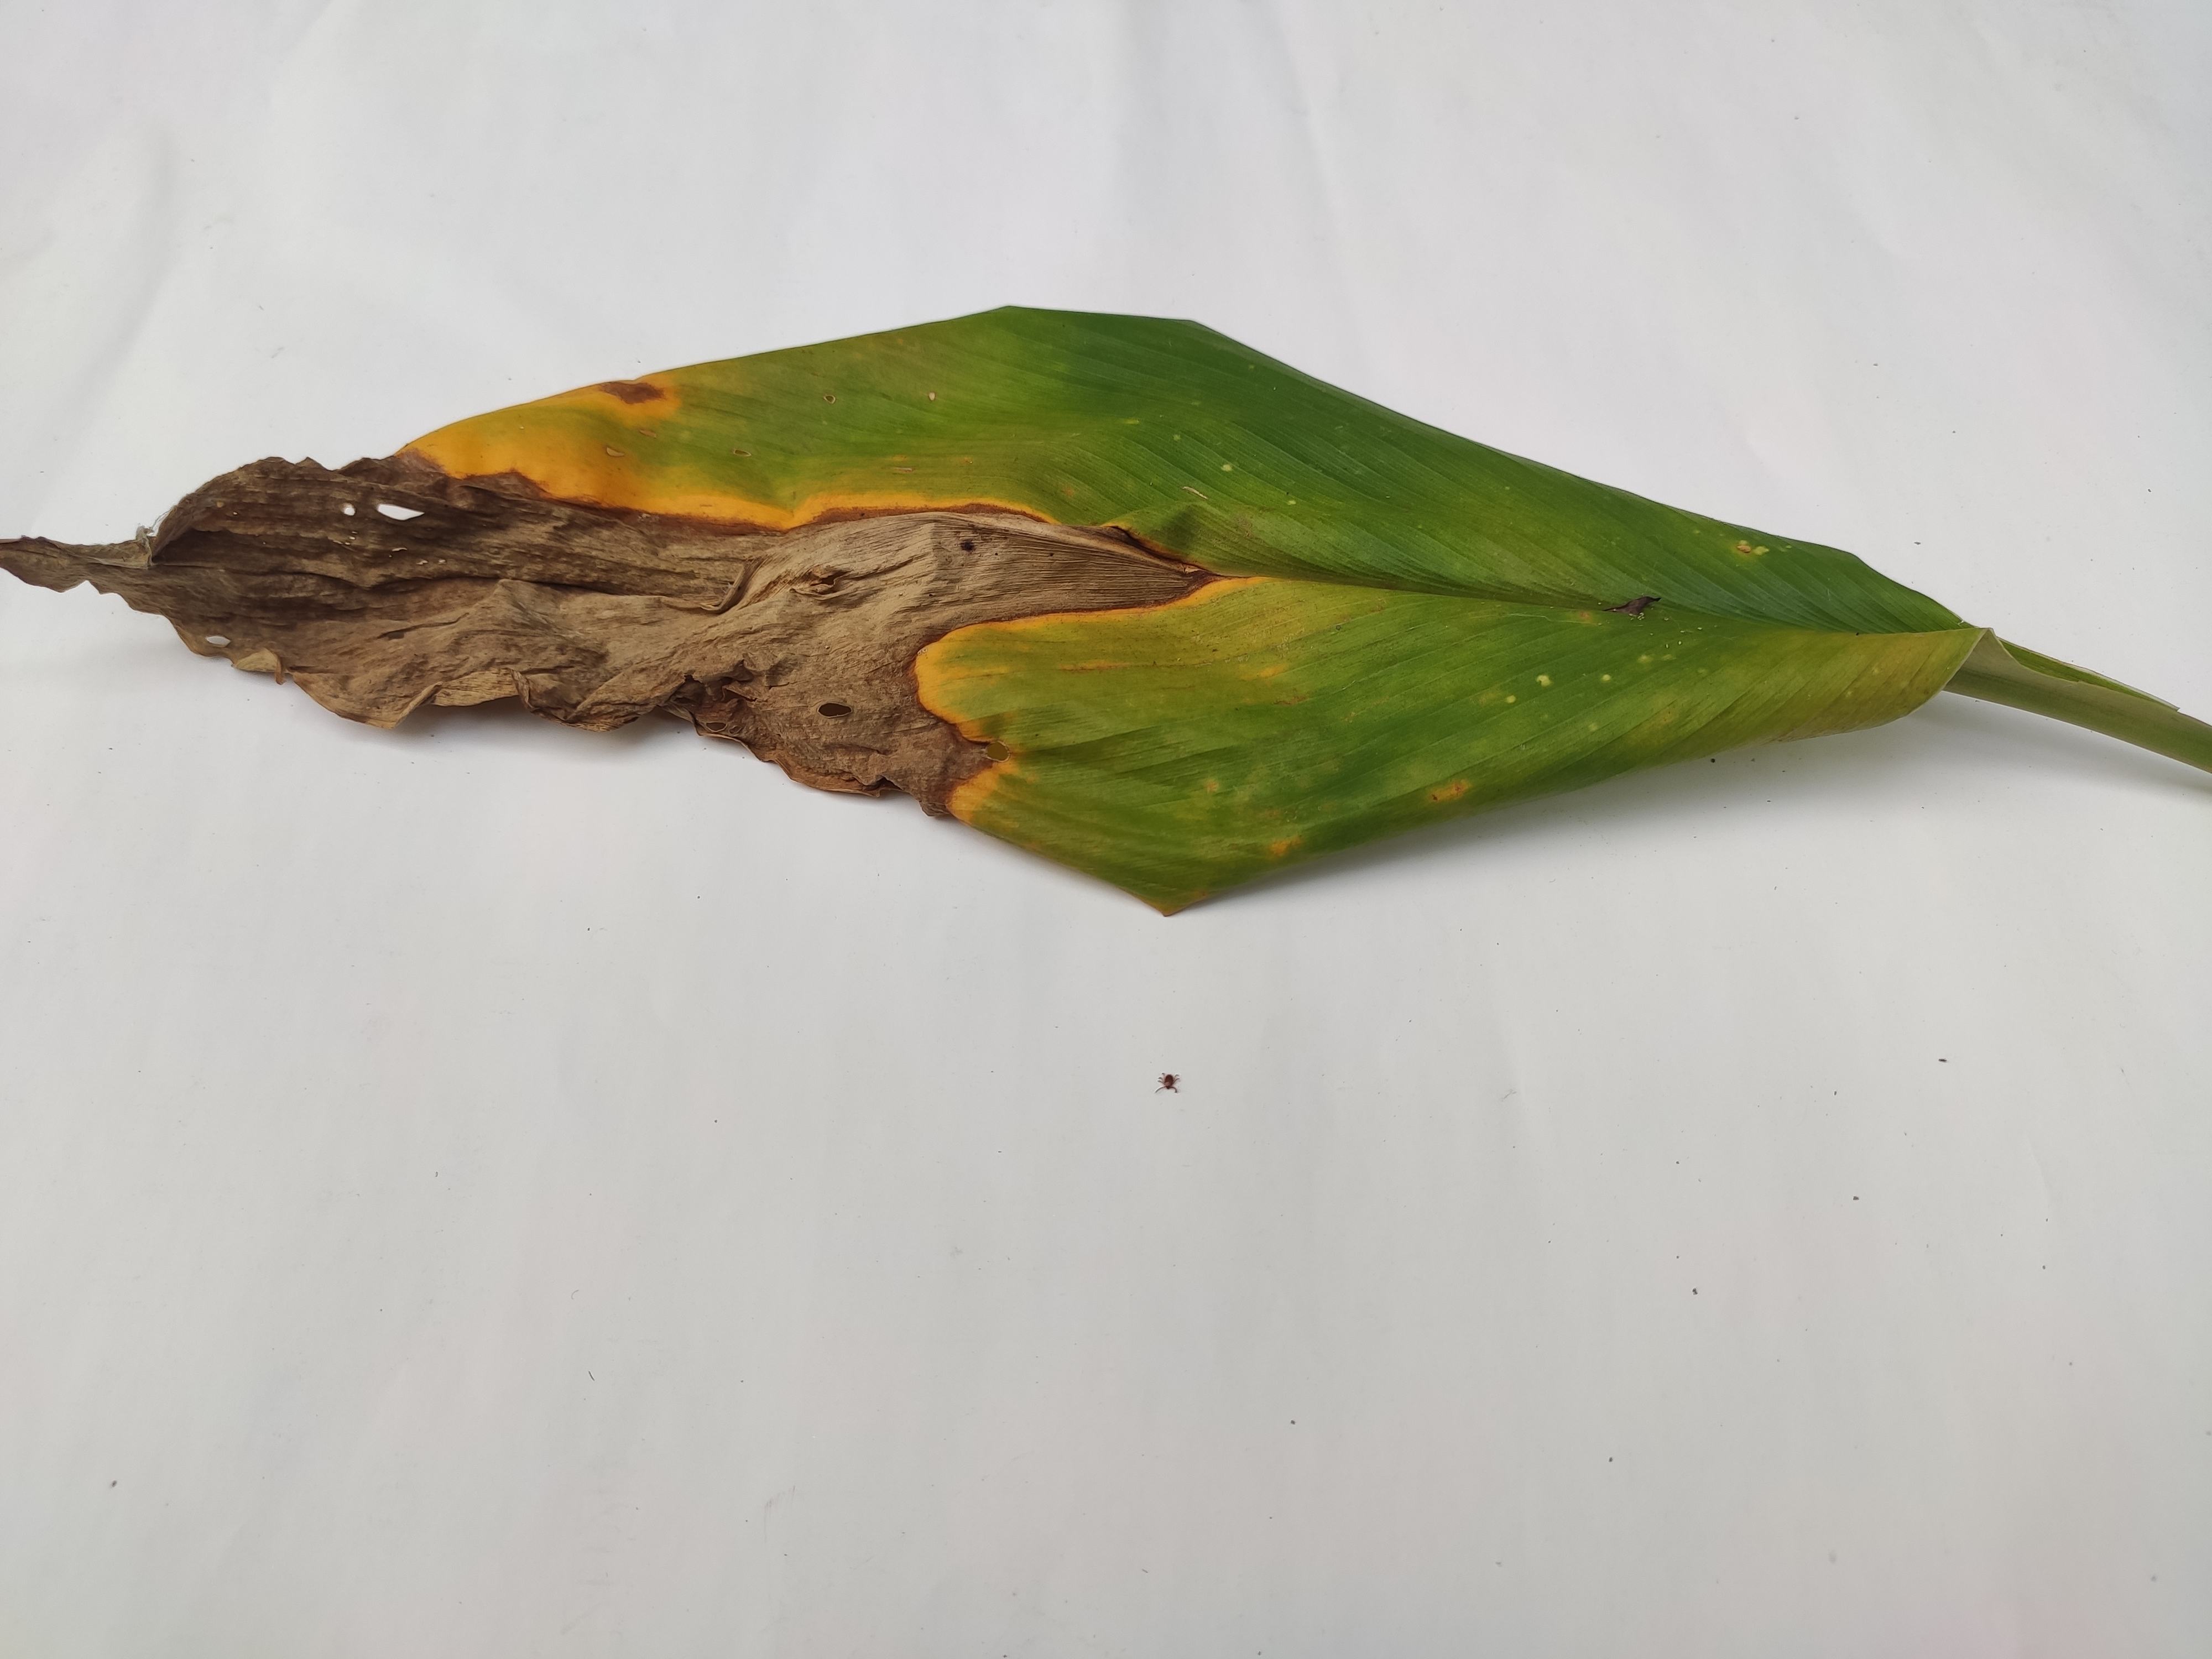
Label: Blotch